Backa, Gothenburg

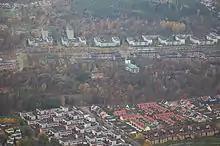
Aerial photo of Gothenburg

Backa also known as Hisings Backa is a suburb in Gothenburg, and was one of Gothenburg’s 20 districts. On January 1, 2011 Backa merged with two other districts of Gothenburg, Kärra-Rödbo and Tuve-Säve, to form the district of Norra Hisingen. This change was part of a larger reorganisation, reducing the number of districts in Gothenburg from 20 to 10.